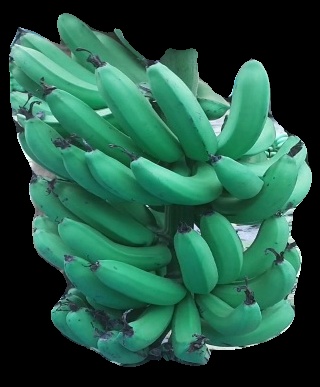
Variety: pachbale
Grade: grade3